Saint Petersburg

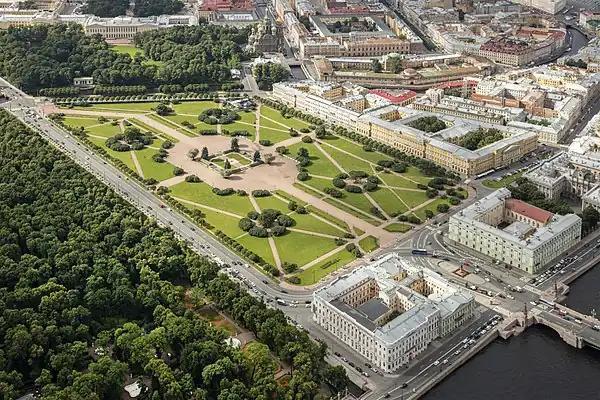
The Field of Mars

Saint Petersburg is a federal subject of Russia (a federal city). The political life of Saint Petersburg is regulated by the Charter of Saint Petersburg adopted by the city legislature in 1998. The superior executive body is the Saint Petersburg City Administration, led by the city governor (mayor before 1996). Saint Petersburg has a single-chamber legislature, the Saint Petersburg Legislative Assembly, which is the city's regional parliament.